Gilling sword

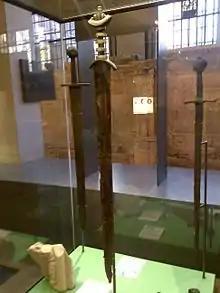
The Gilling sword on display in the Yorkshire Museum in 2010

The sword is in the collection of the Yorkshire Museum. It appeared in the exhibition "The Vikings in England", which was opened by the Prince of Wales on 30 March 1982 and was seen by over 235,000 visitors before it closed in October of the same year. This exhibition was awarded the European Museum of the Year Special Exhibition Award as a result of the presentation of the exhibition in the Museum and for additional educational projects organised by the curator Elizabeth Hartley.